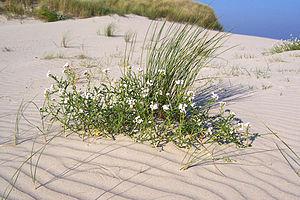
Une halophyte, ou plante halophile est une plante adaptée aux milieux salés ou par extension aux milieux à pression osmotique importante. L'une des halophytes les plus connues est la salicorne que l'on trouve associée aux marais salants. En zone tropicale, le palétuvier est également une plante halophyte.